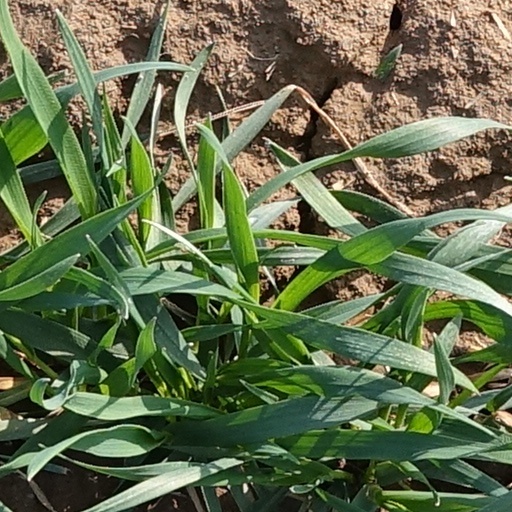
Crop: wheat